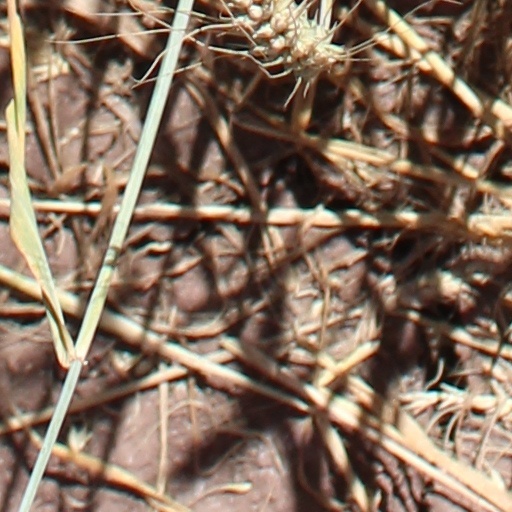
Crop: wheat